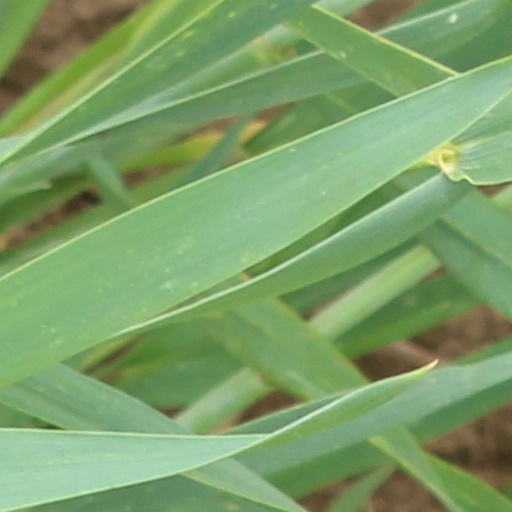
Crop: wheat